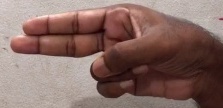
ASL sign: H